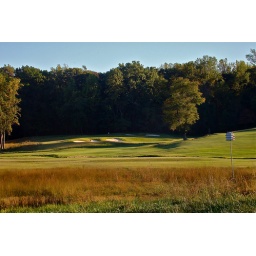
A distant view of the green on Hole 4 from Hole 13 - made possible by tree removal.